Tyndale University

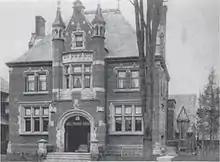
Toronto Bible Training School 1898 (110 College Street, Toronto; 1898)

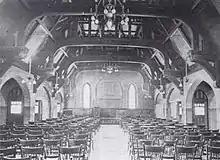
Toronto Bible Training School Main Hall 1898 (110 College Street, Toronto; 1898)

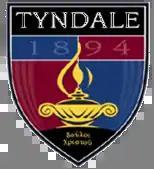
Tyndale's logo until 2012

The Toronto Bible Training School was founded in 1894 by a group of brethren under the supervision of Elmore Harris pastor of Walmer Road Baptist Church. Elmore Harris became the first president. William Boyd Stewart (former pastor of Bond Street Baptist Church) was the first principal. Courses were held at the Walmer Road Church for the first four years until they relocated to new facilities the Gothic Revival building at 110 College Street (demolished after 1928 and now site of the University of Toronto's Banting and Best Department of Medical Research Building since 1930) in 1898 financed chiefly through generous contributions of the Harris family. (This land had been leased from the University of Toronto). The name of the school was changed to Toronto Bible College in 1912 and in September 1928 relocated to 16 Spadina Road (just north of Bloor Street and now Native Canadian Centre) when the lease expired. It became the first permanent Canadian Bible school and only the third in North America. The founders' vision of TBC was to train laypeople as "Sunday School teachers, Pastors' Assistants, and as City, Home and Foreign Missionaries." The institution's leadership was largely Baptist and Presbyterian, but also included Methodists and Anglicans. The TBC graduation service was always a significant Toronto event, held initially at Massey Hall, and then moved to the University of Toronto's Varsity Stadium to accommodate crowds as large as 6,000.